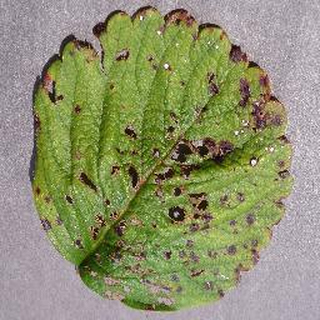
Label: strawberry_leaf_scorch